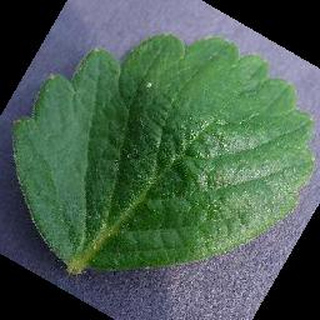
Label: healthy_strawberry